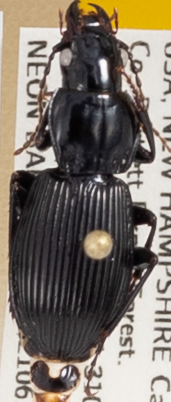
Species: Pterostichus coracinus
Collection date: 2021-06-16
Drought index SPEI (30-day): -2.09
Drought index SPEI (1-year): -1.13
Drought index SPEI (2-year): -0.8